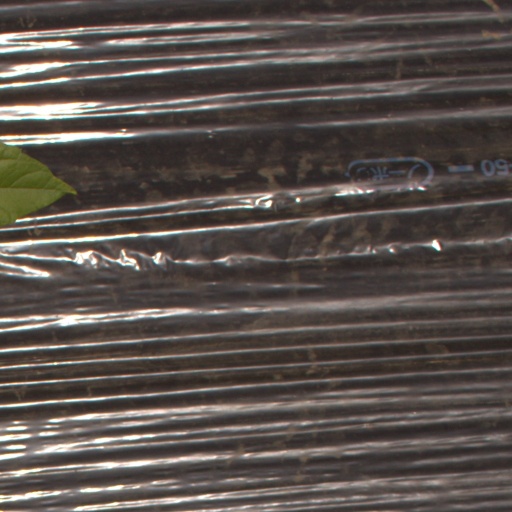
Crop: Jerusalem artichoke